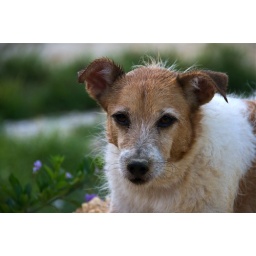
Delphine after her bath and post-ablution roll in the sand (whence the white crust on her nose).